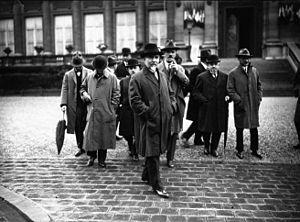
L’incident de Pétritch est un différend gréco-bulgare qui se déroule à la frontière des deux pays en octobre 1925. L’intervention de la Société des Nations mit fin à l’affaire de manière pacifique.